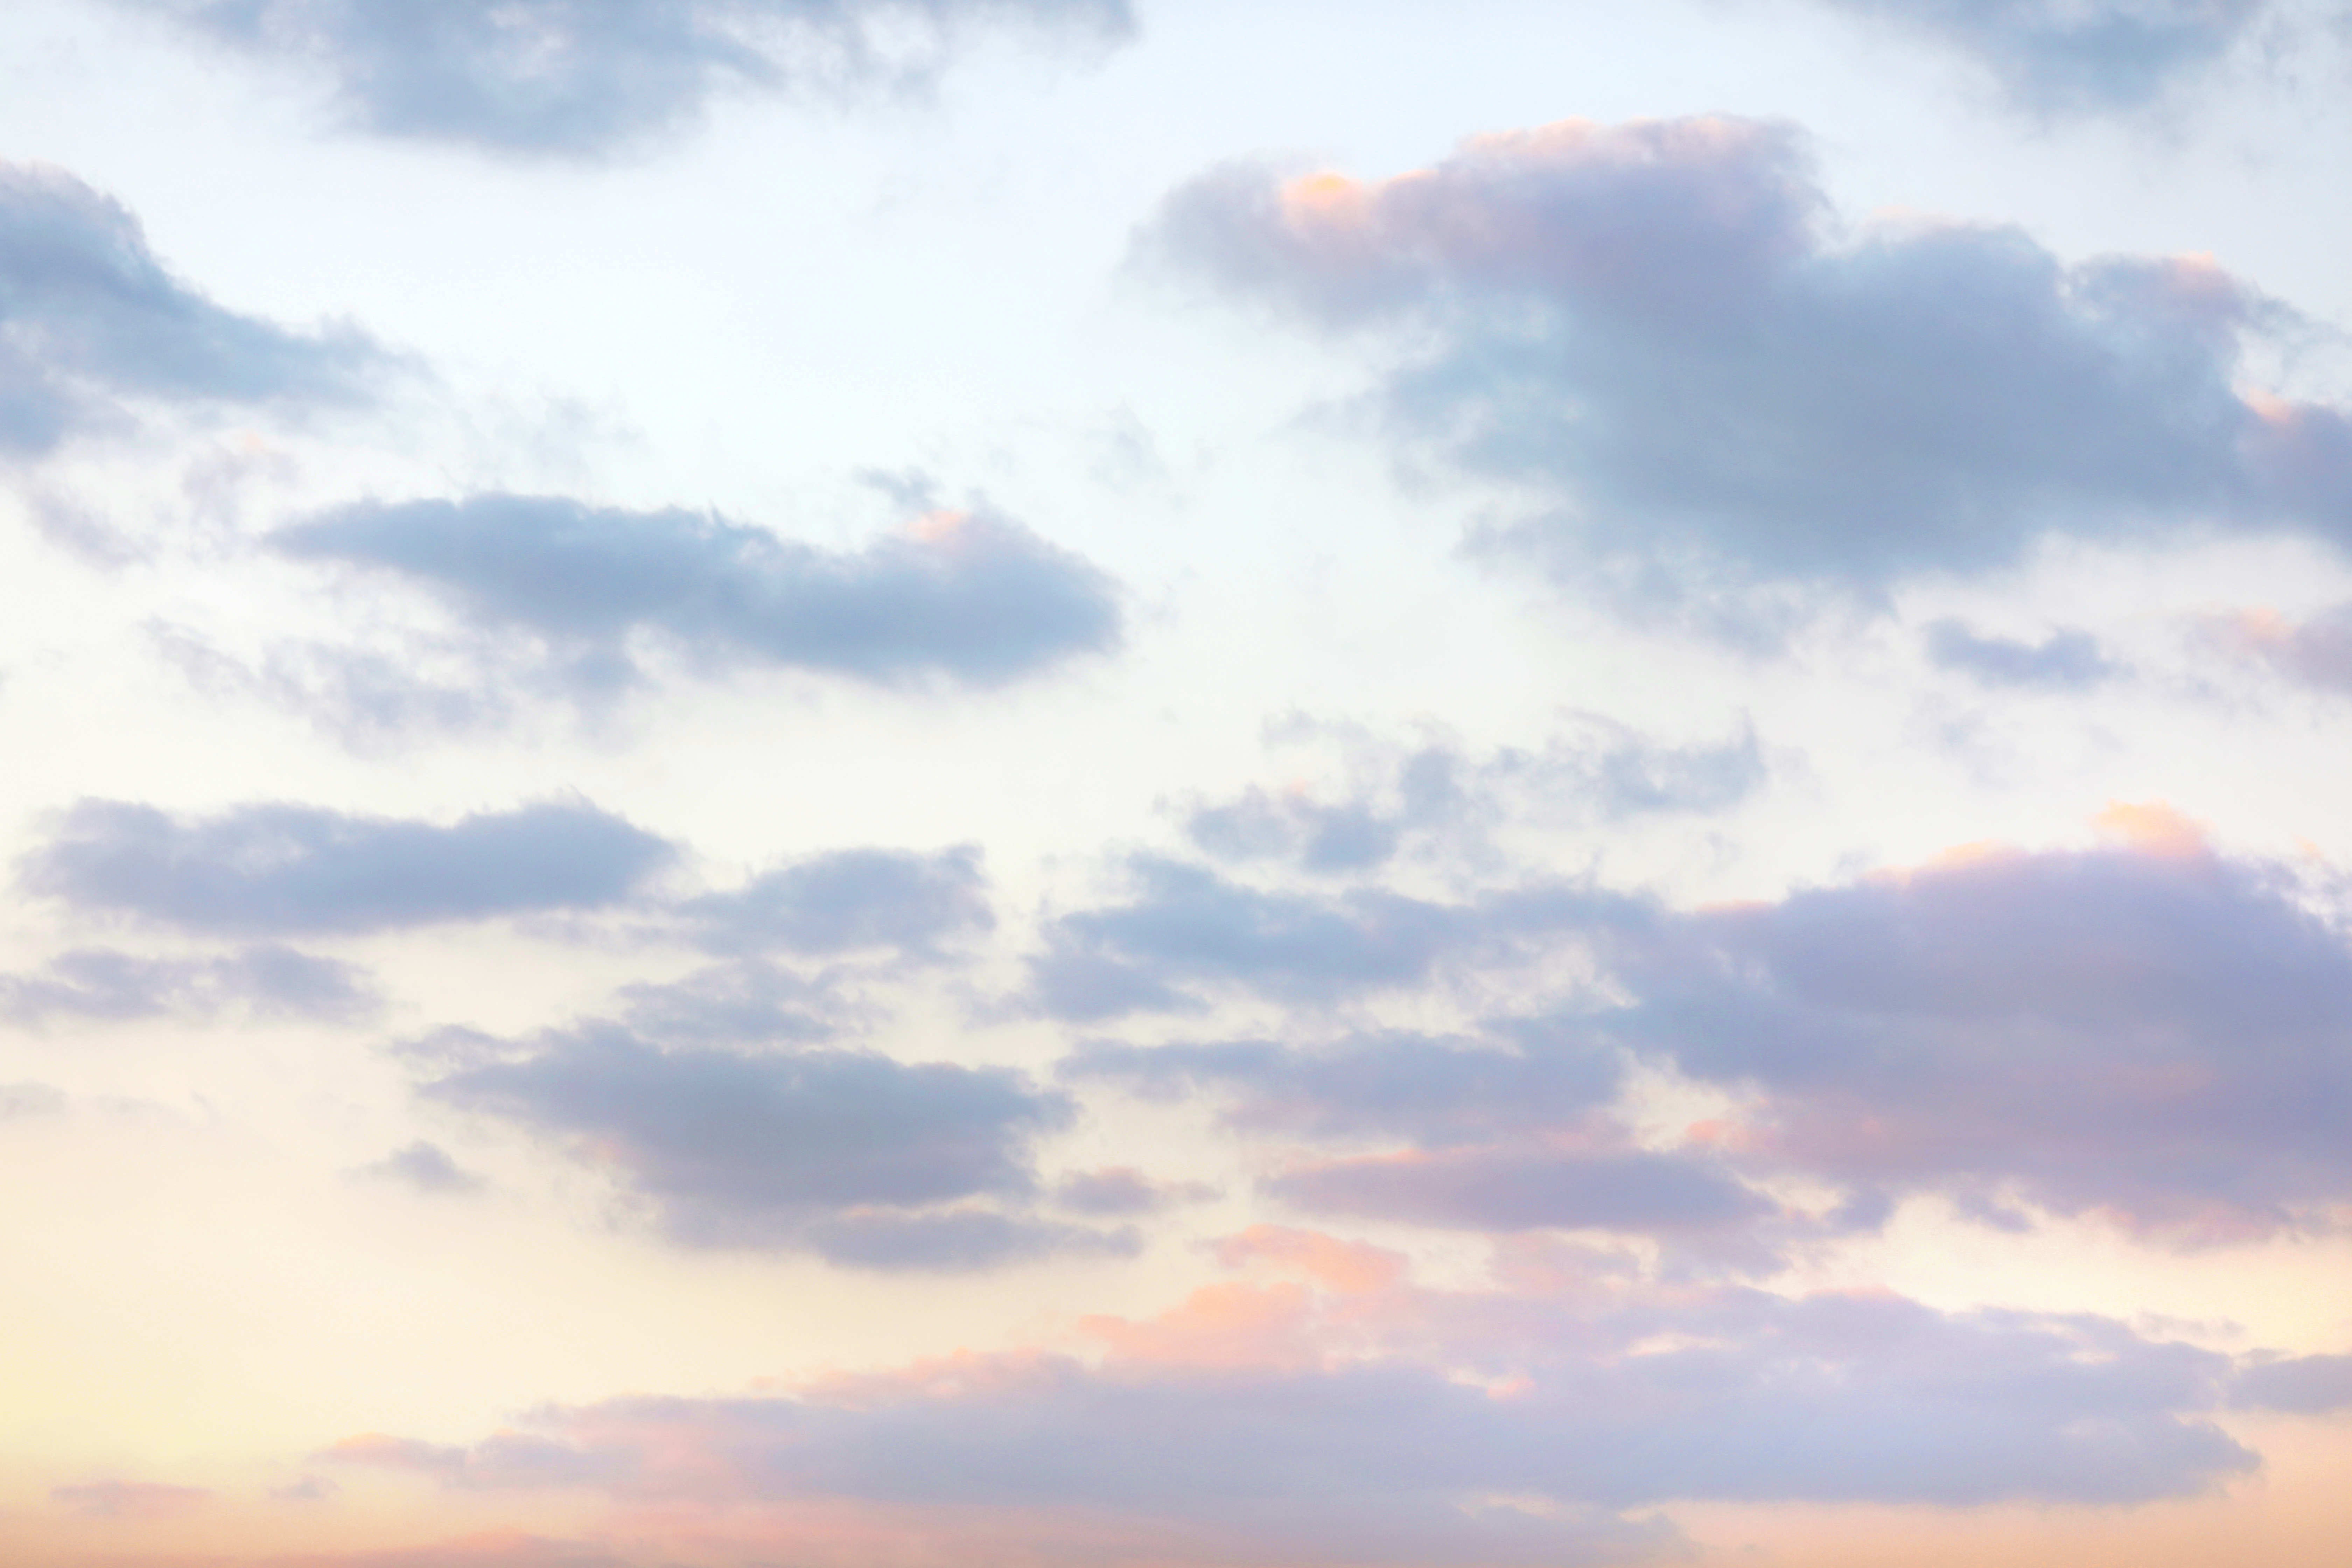
sky, cloud, daytime, atmosphere, horizon, afterglow, cumulus, morning, calm, sunlight, red sky at morning, dawn, sunrise, evening, meteorological phenomenon, sunset, computer wallpaper